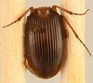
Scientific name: Synuchus impunctatus
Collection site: Harvard Forest & Quabbin Watershed NEON (HARV), plot HARV_005